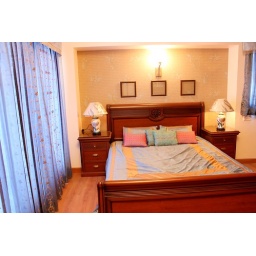
Master bedroom in traditional wooden design &amp;amp; complimenting designer blue curtains.